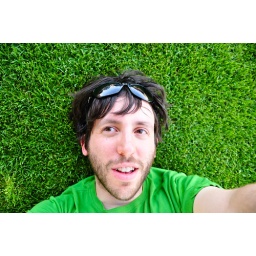
Sitting under a tree by a parking lot and the side of the road never felt so good.